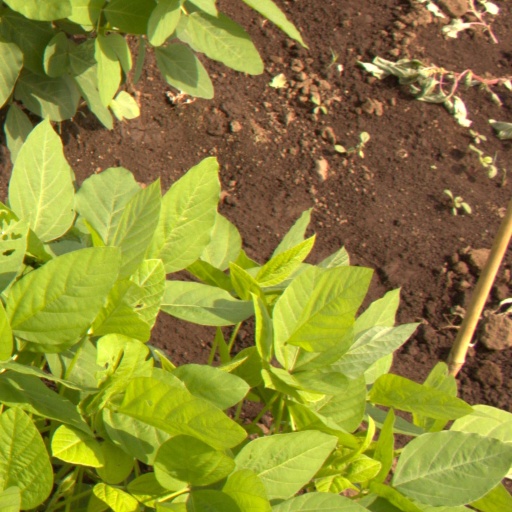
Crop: soybean